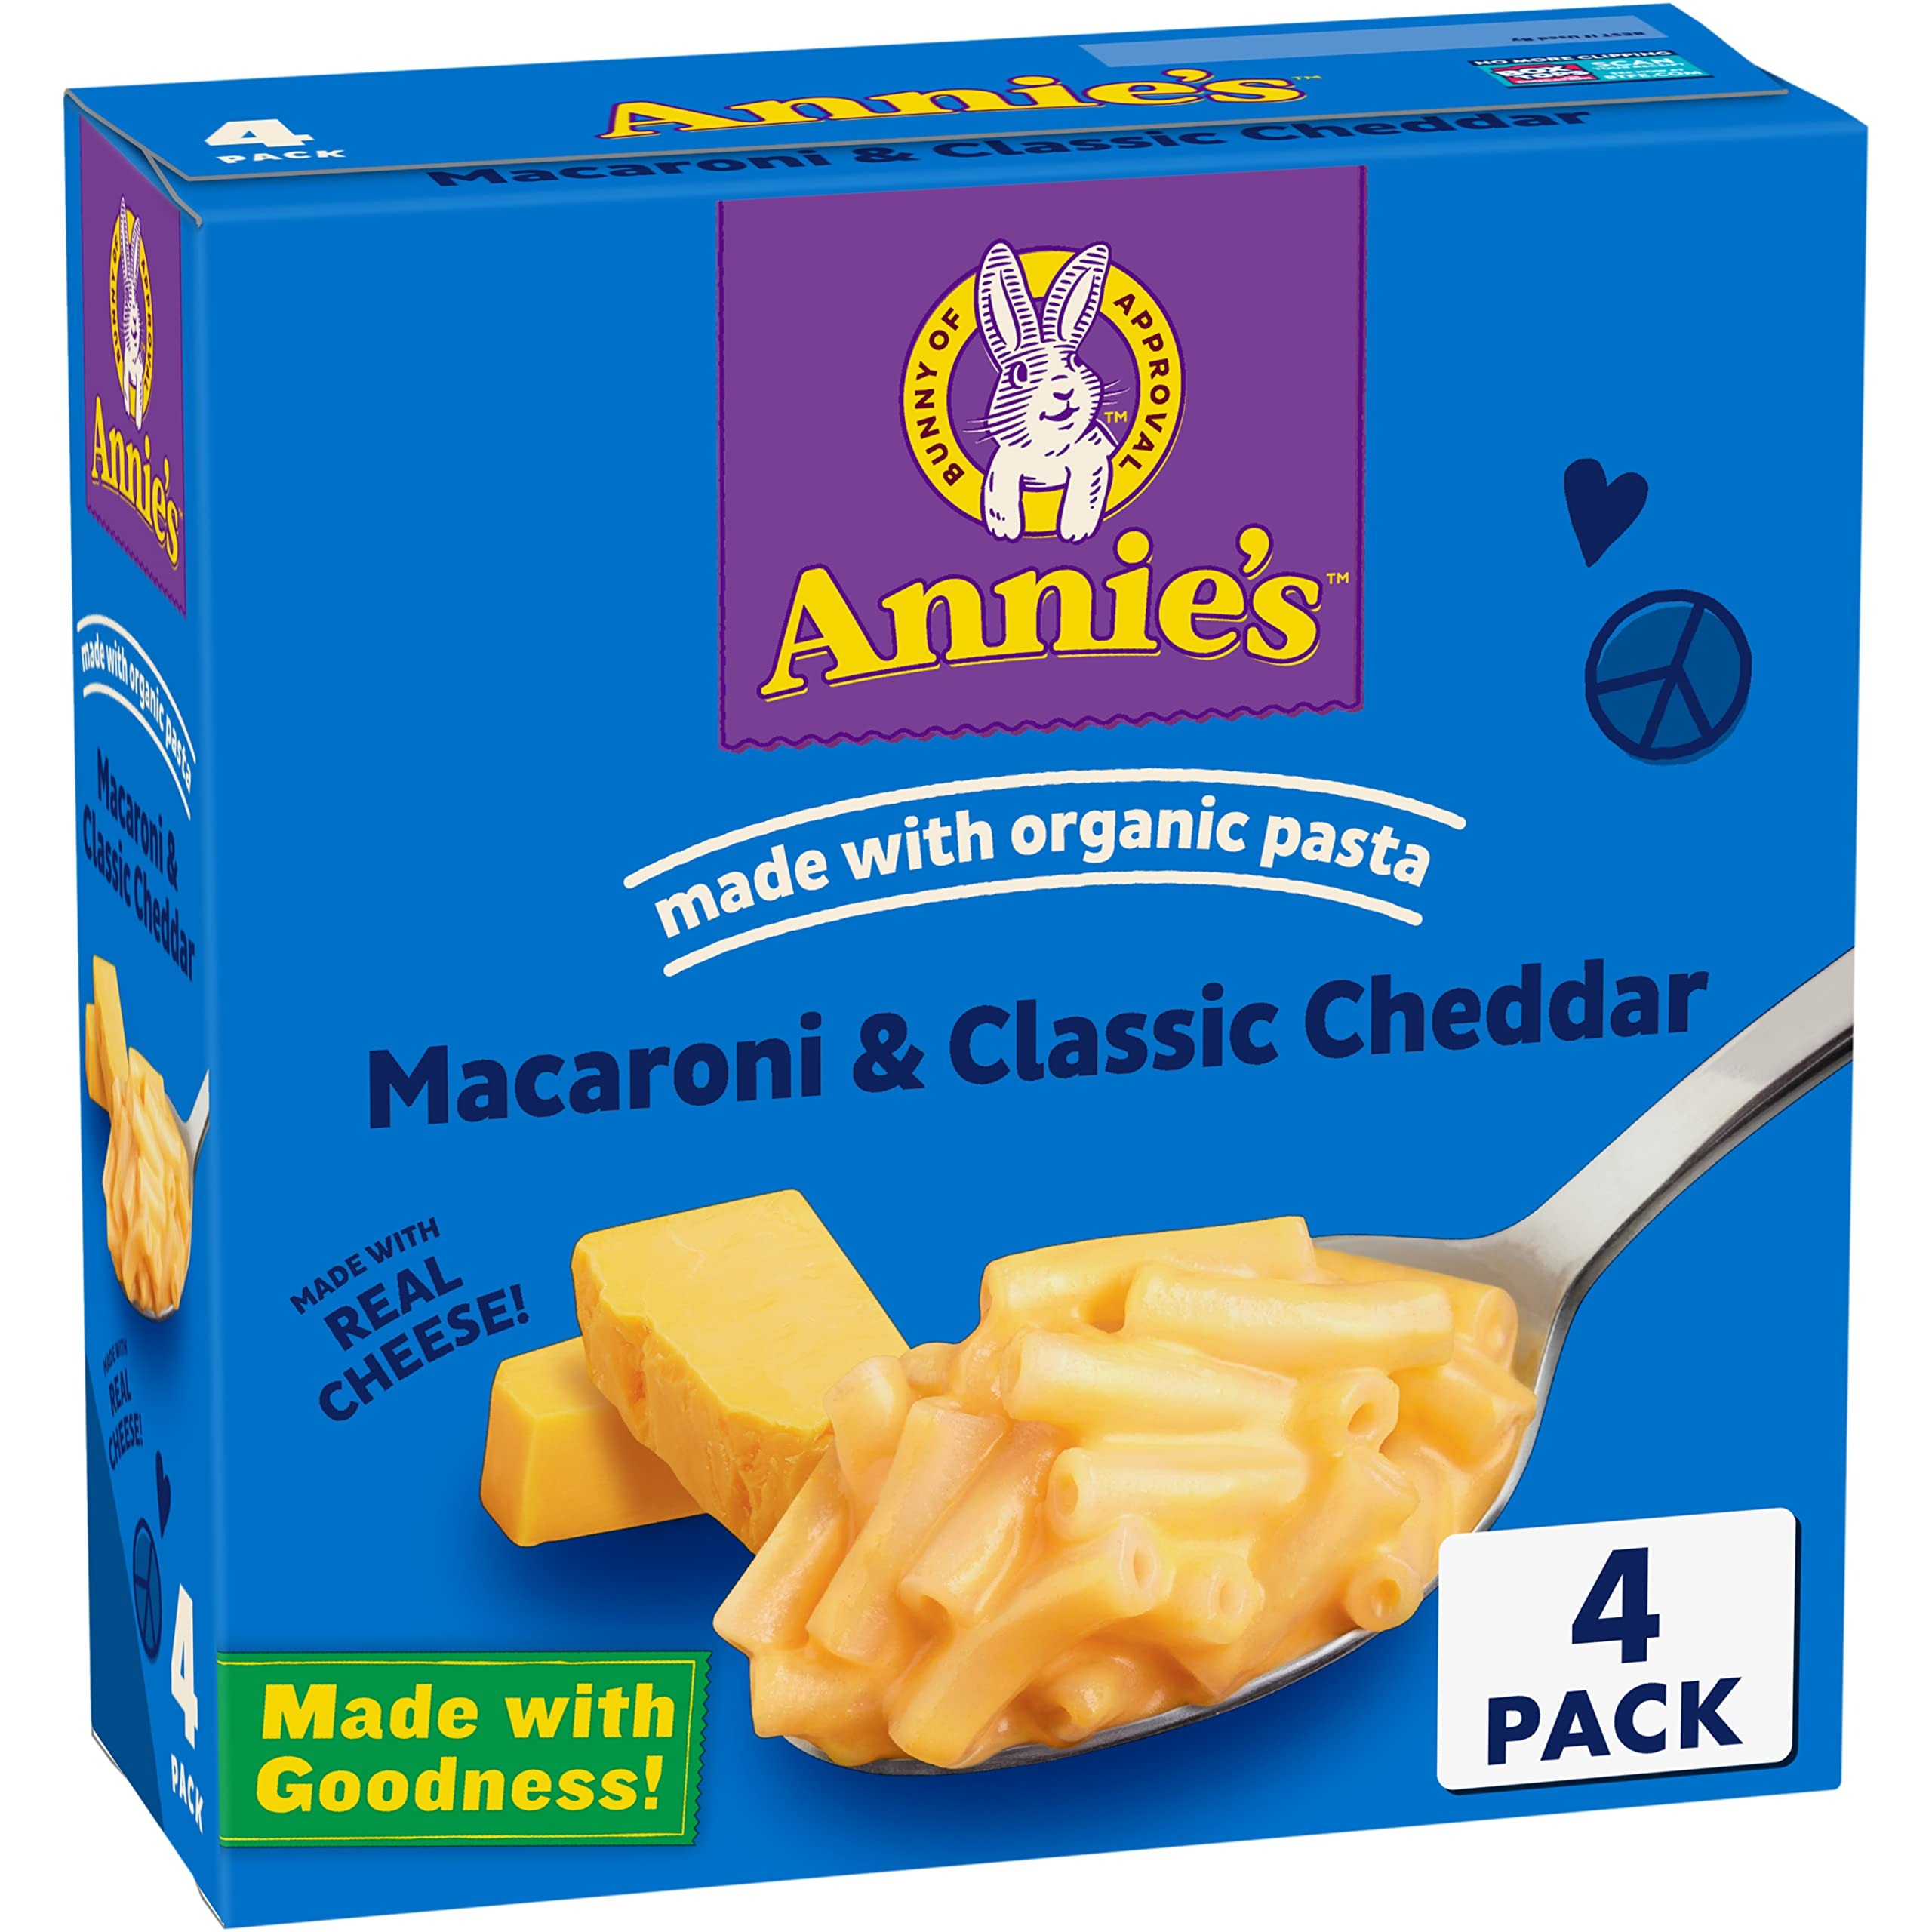
Item Name: Annie’s Classic Cheddar Macaroni and Cheese Dinner with Organic Pasta, Kids Mac & Cheese Dinner, 6 OZ (Pack of 4)
Bullet Point 1: Annie’s Classic Cheddar Macaroni & Cheese Dinner with Organic Pasta is quick and easy to prepare for lunchtime, dinnertime or anytime
Bullet Point 2: Annie's classic macaroni and cheese brings creamy, cheesy goodness to your family dinner table with organic pasta and real cheddar cheese
Bullet Point 3: Delicious kids mac and cheese made with no artificial flavors or synthetic colors
Bullet Point 4: Mac and cheese perfect as a side dish, in recipes like baked bacon mac and cheese or paired with chicken nuggets
Bullet Point 5: CONTAINS: Four pack of 6 oz boxes
Value: 96.0
Unit: Ounce

Price: 11.91